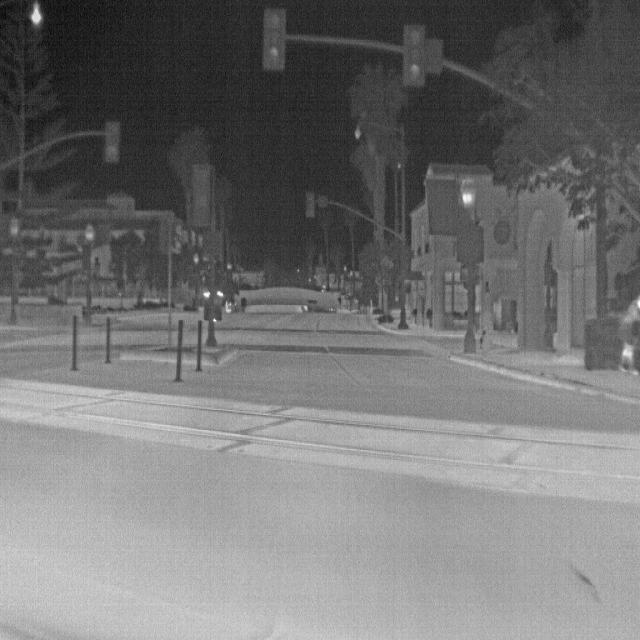
Detected objects:
label: person